Reign Over Me

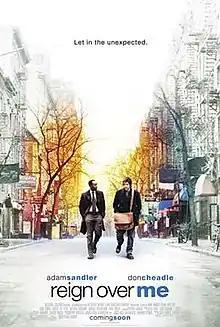
Theatrical release poster

Reign Over Me is a 2007 American buddy drama film written and directed by Mike Binder, produced by his brother Jack Binder, and starring Adam Sandler, Don Cheadle, Jada Pinkett Smith, Liv Tyler, Donald Sutherland, Saffron Burrows, and Binder himself. The film follows the story of former college roommates and old friends Alan and Charlie, the latter of whom is struggling with depression after the death of his wife and daughters in the September 11 attacks. This was also Melinda Dillon's final film acting role before retiring from acting later that same year and her death in 2023.